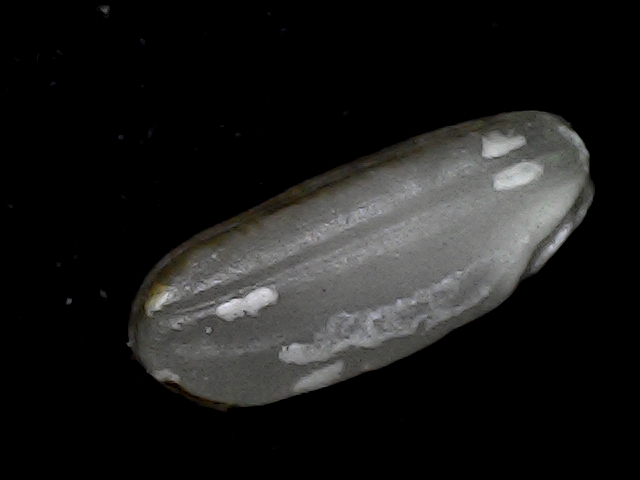
Rice variety: BD79